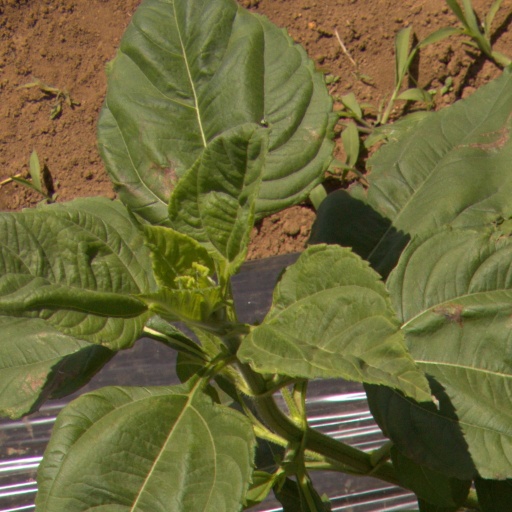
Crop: Jerusalem artichoke